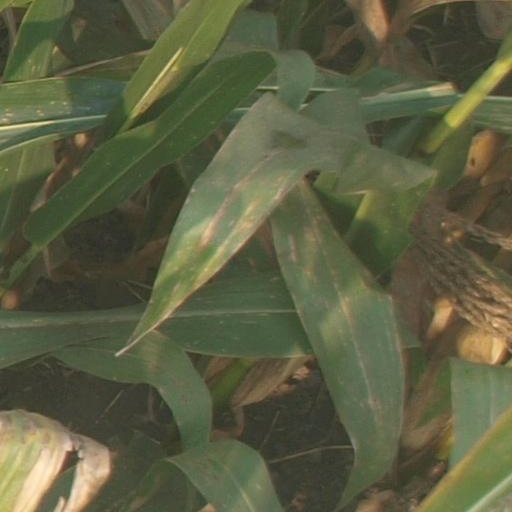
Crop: maize; corn